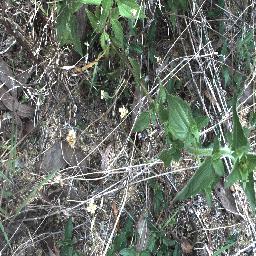
Label: siam_weed